Bill Jenkins (drag racer)

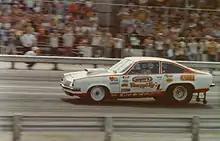
Jenkins' "Grumpy's Toy X" 1975 Chevrolet Vega Pro Stock Car

William Tyler Jenkins (December 22, 1930 – March 29, 2012), nicknamed "Grumpy" or "The Grump", was an engine builder and drag racer. Between 1965 and 1975, he won a total of thirteen NHRA events. Most of these wins were won with a four-speed manual transmission. In 1972 he recorded 250 straight passes without missing a shift.